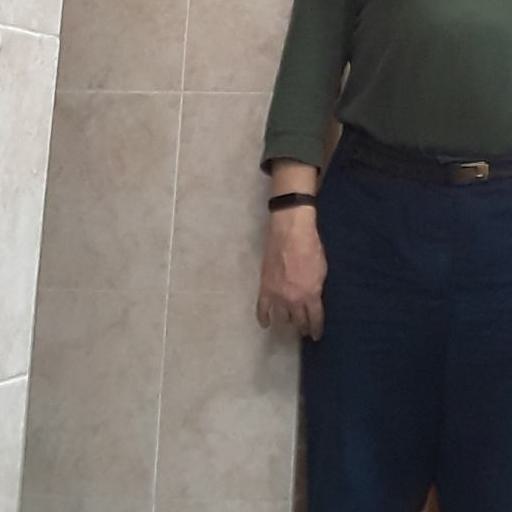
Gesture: no_gesture